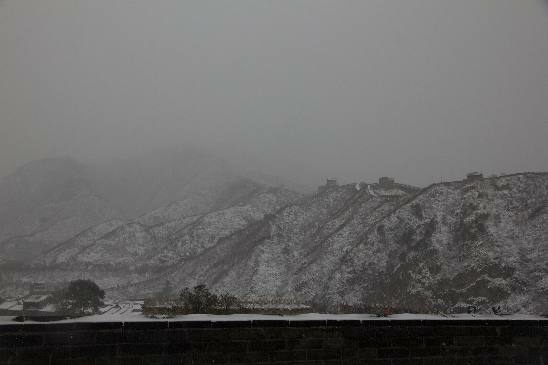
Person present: No